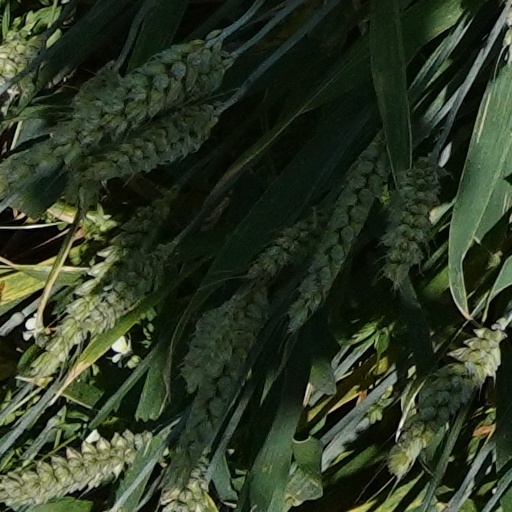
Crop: wheat